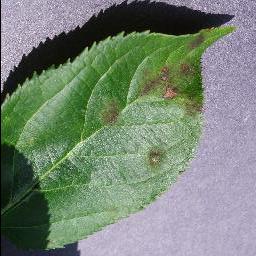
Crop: apple
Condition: scab